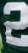
Number: 2